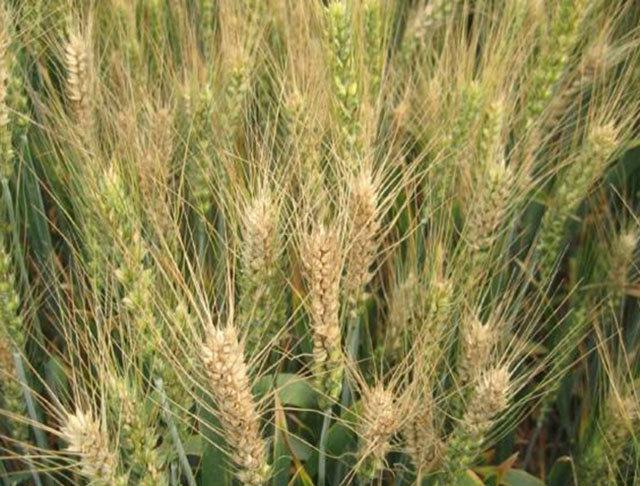
Plant: Wheat
Disease: wheat head scab